Law Enforcement Detachments

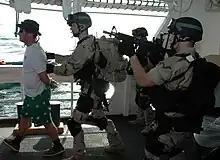
Boarding team conducting exercise

The first joint U.S. Coast Guard-U.S. Navy airborne use of force interdiction occurred on 10 September 2006 when , LEDET 408 from TACLET South, and Detachment 1 from U.S. Navy Helicopter Anti-Submarine (Light) Squadron 60 (HSC-60) intercepted a go-fast boat north of the Colombian coast.